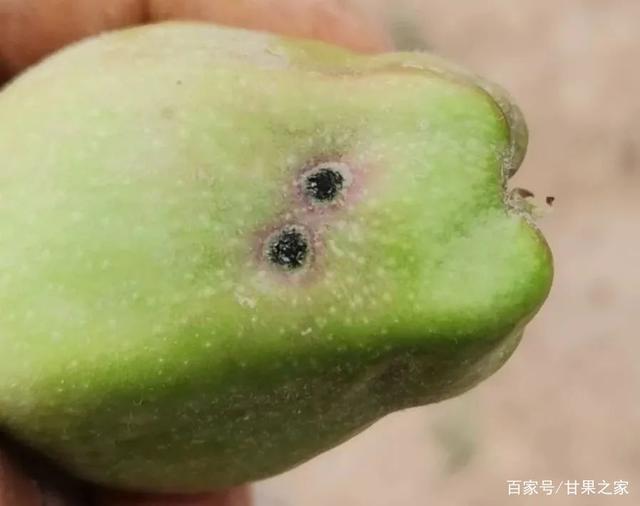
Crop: apple
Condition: scab